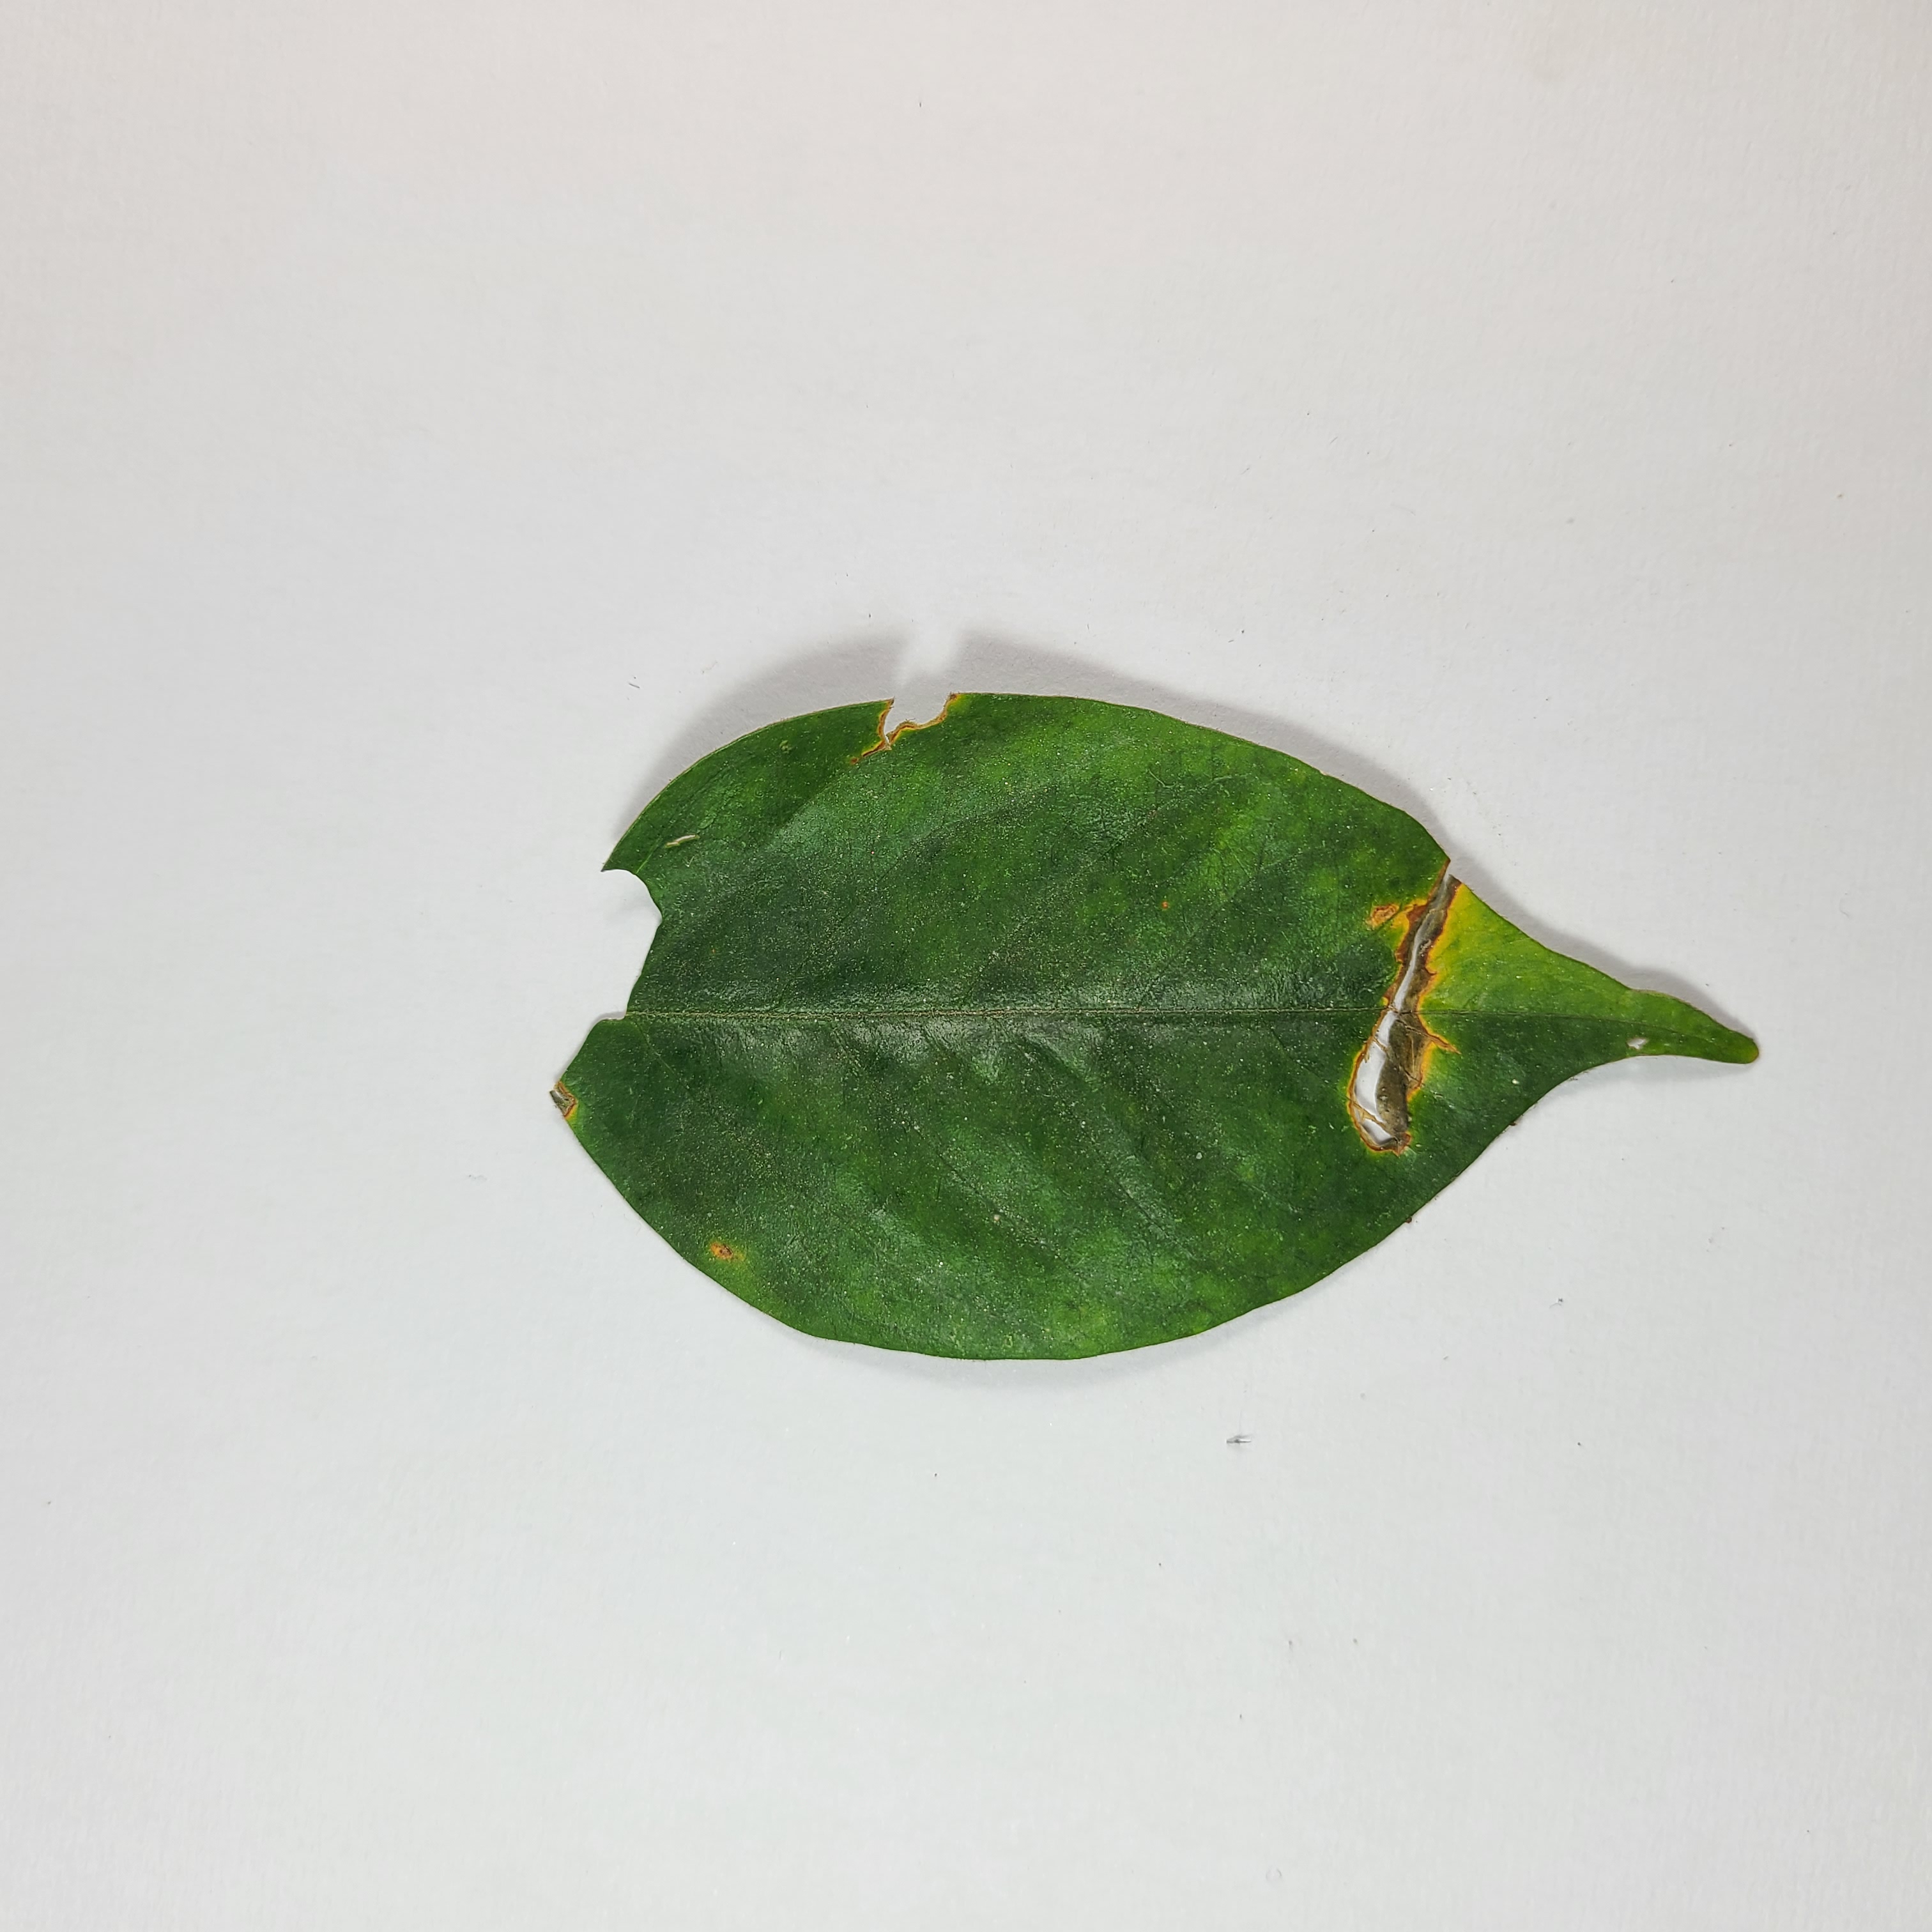
Label: Insect Hole leaves